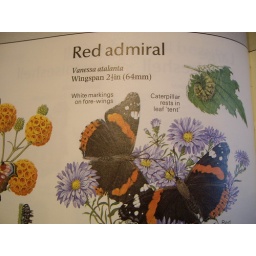
Red admiral butterfly in book